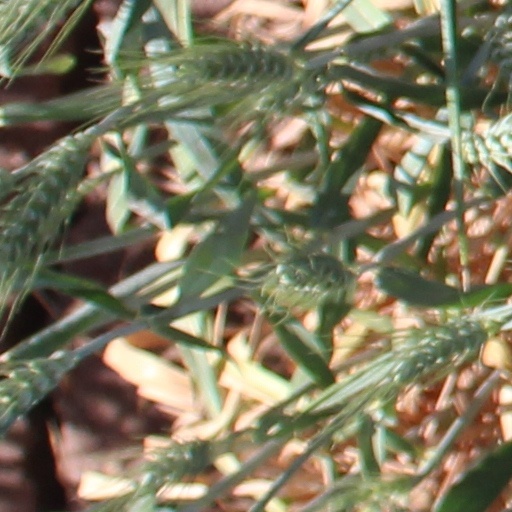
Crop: wheat